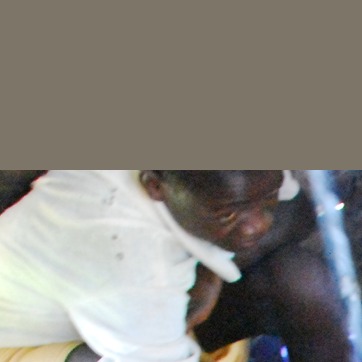
Material: hair